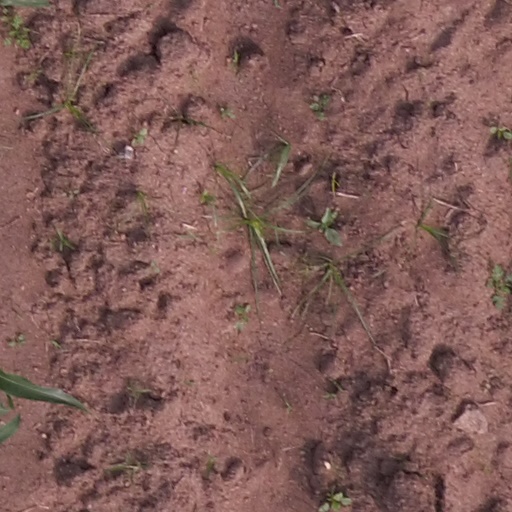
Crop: maize; corn